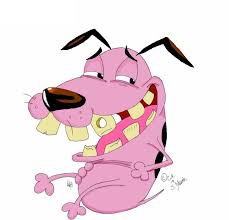
Portrait style: Cartoon Portrait